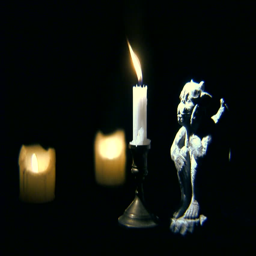
multiple lit candles adjacent a figurine or statuette of a gargoyle